U.S. Route 45 in Michigan

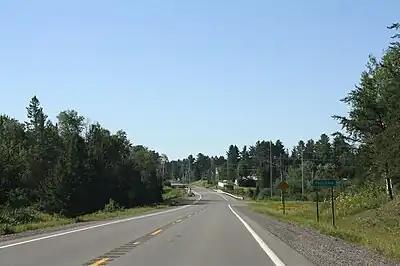
Photograph

A rerouting in late 1971 moved the US 45 designation along M-26 between Rockland and Greenland. From Greenland, US 45 followed Ontonagon–Greenland Road to Ontonagon. In late 1973, MDOT reversed the rerouting—US 45 was restored to its previous routing on Rockland Road between Rockland and Ontonagon and M-26 was re-extended south from Greenland to Rockland; M-38 was extended west along Ontonagon–Greenland Road.